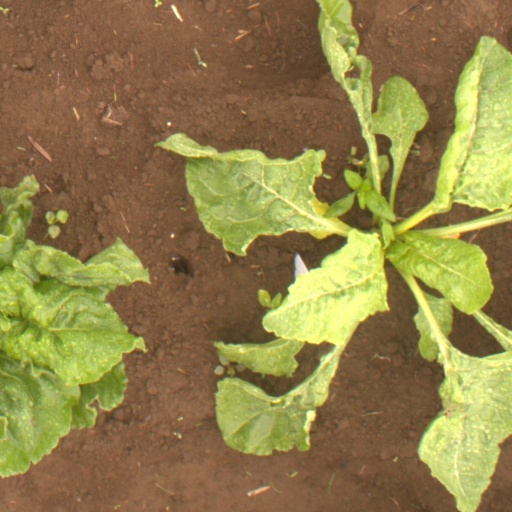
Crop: sugar beet